Garhajis

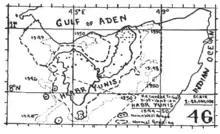
Map of Somaliland showing the distribution of the Habar Yoonis

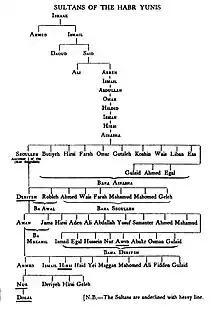
Genealogy of the Habr Yunis Sultans by Drake Brockman, 1912.

The Garhajis inhabit the western Togdheer, southern and eastern Maroodi Jeex, southern Sahil, northern Sool and central Sanaag regions of Somaliland. As well as inhabiting the Degehbur, Wardheer and Aware zones in the Haud region of Ethiopia, they also have a large settlement in Kenya where they are known as a constituent segment of the Isahakia community. A subclan of the Habr Yunis, the Damal Muse, also inhabit the Mudug region of Somalia.